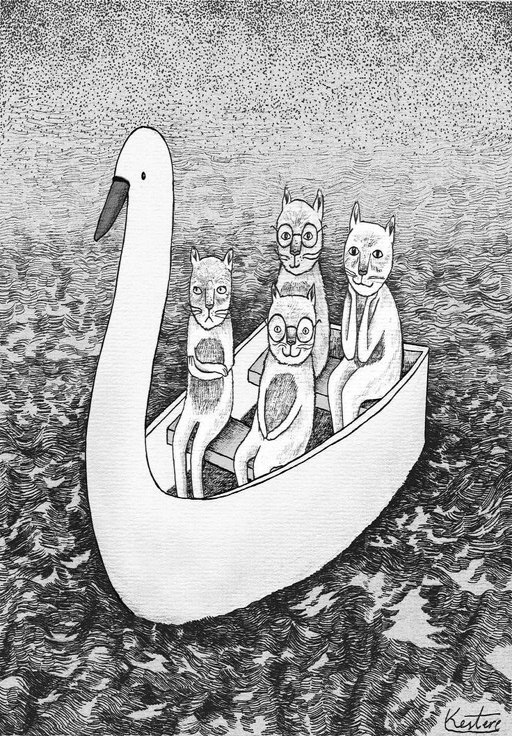
cats on a fishing boat